Jadar Radom

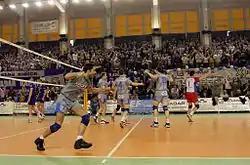
Jadar Radom players in 2005–06 season

Jadar Radom was a Polish volleyball club, from Radom, which existed between 2003 and 2011. From 2006 to 2010 they played in the highest level of Polish Volleyball League.